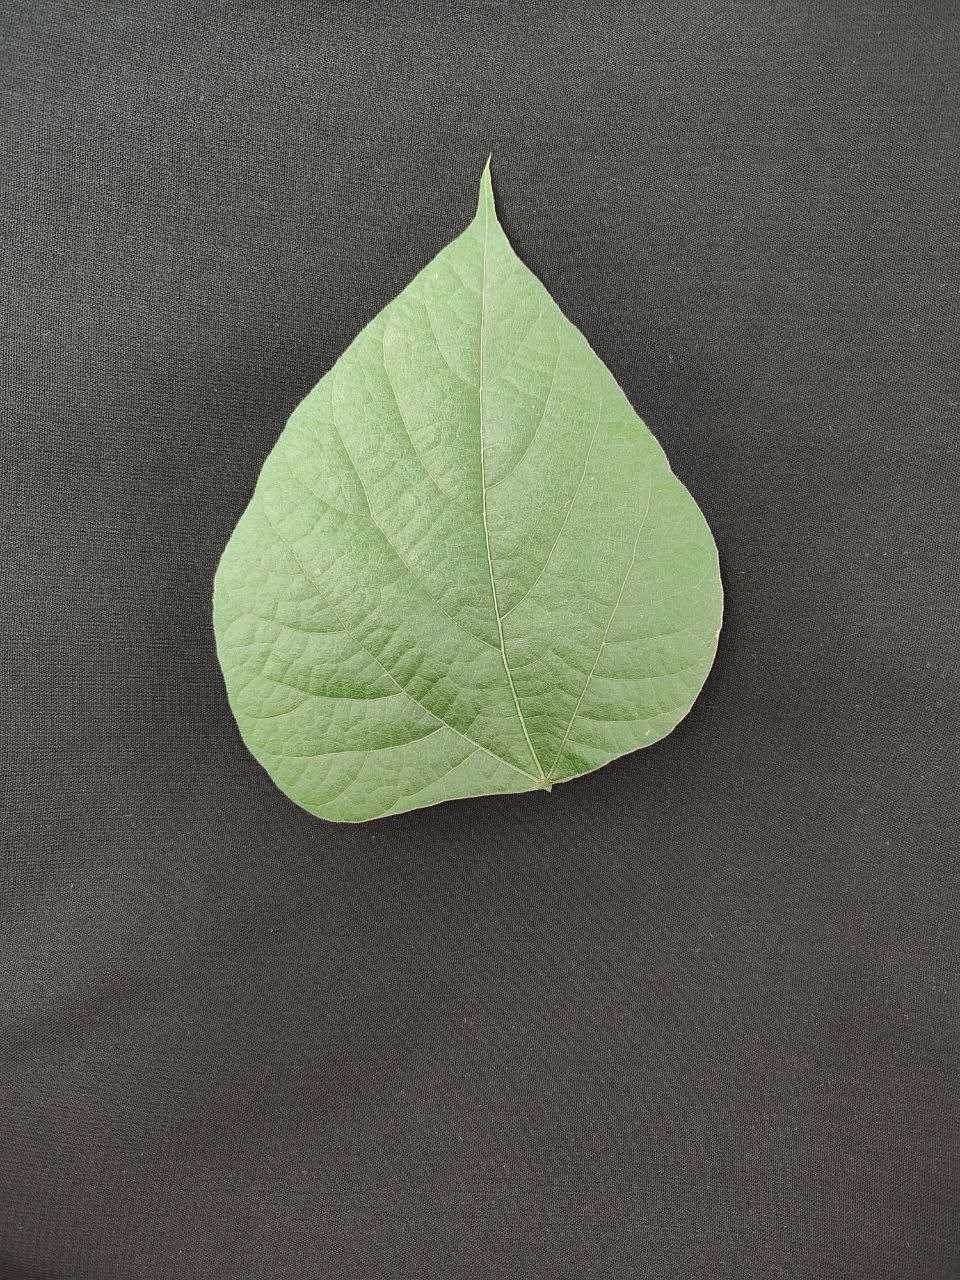
Crop: bean
Leaf condition: Fresh Leaf